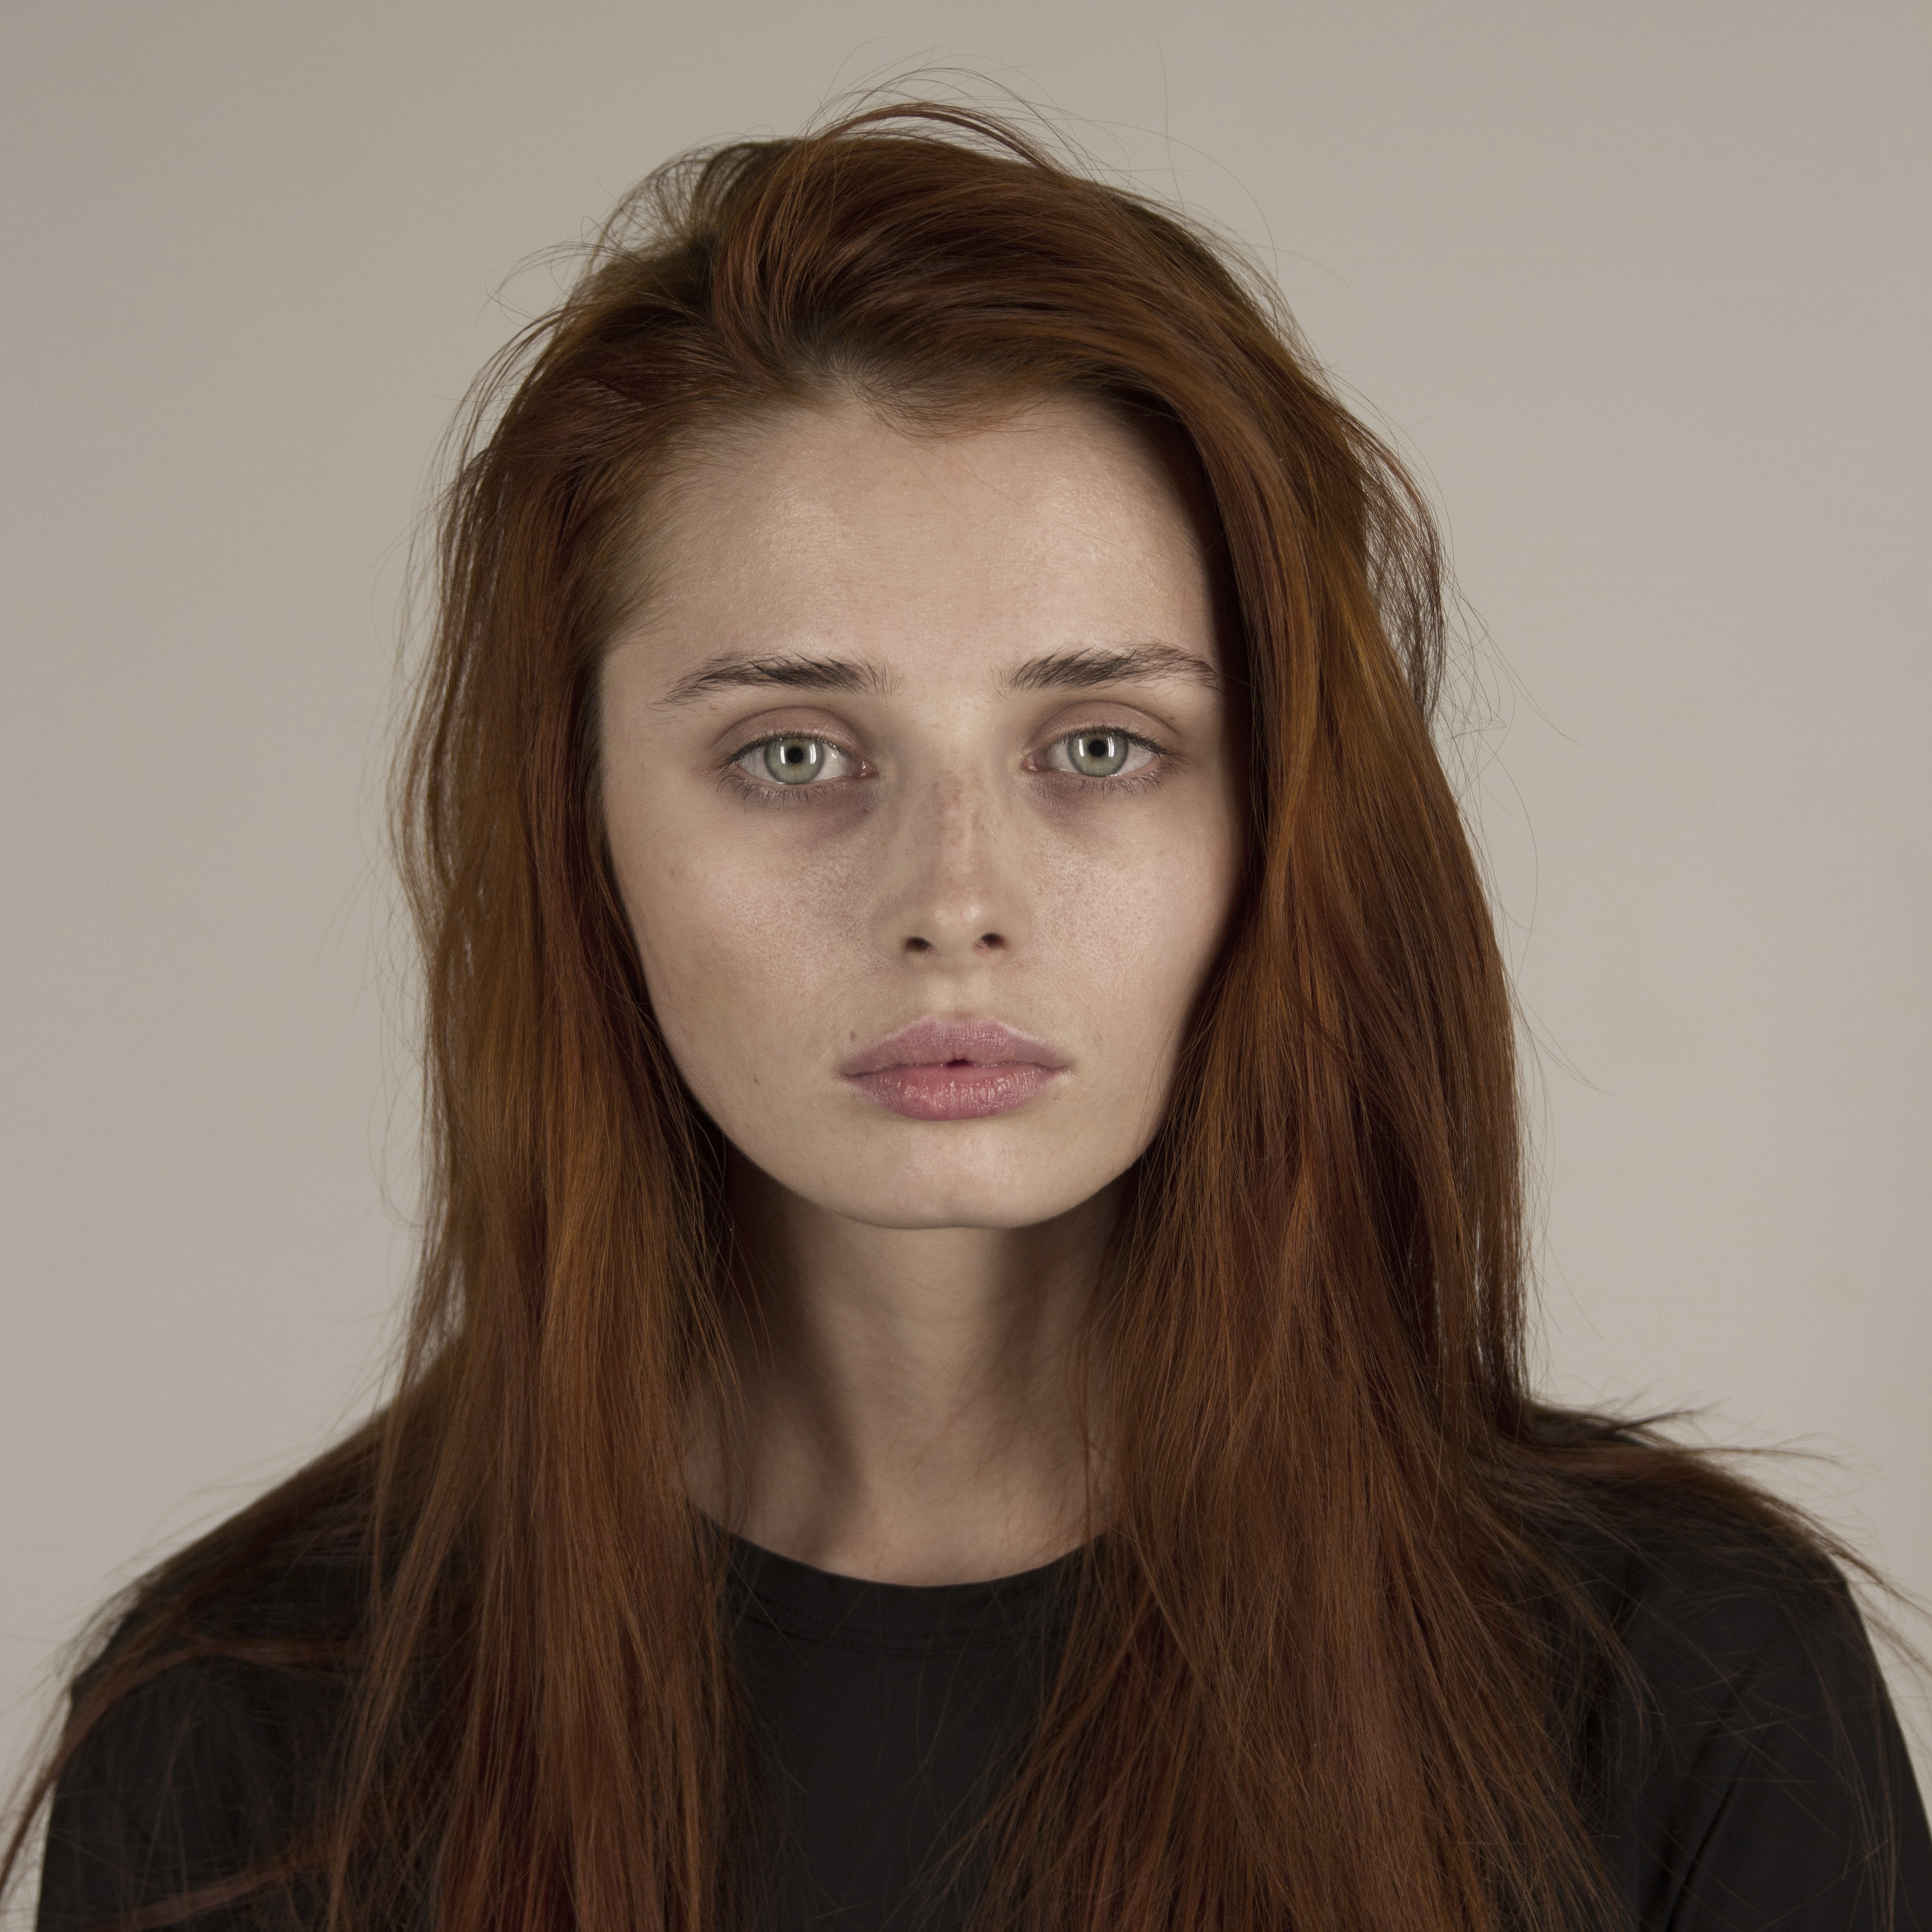
Label: Colored